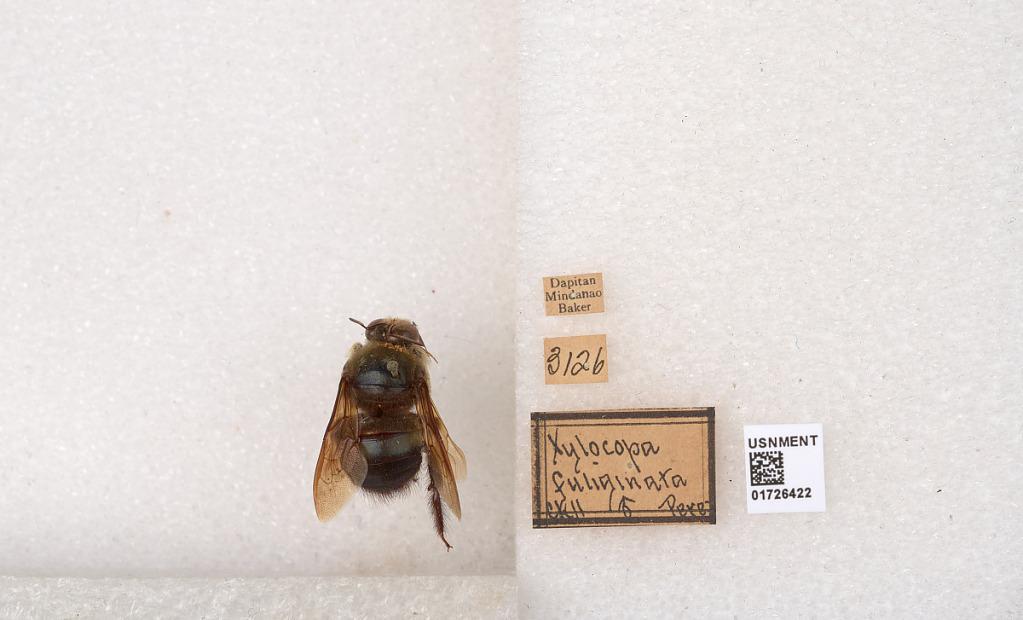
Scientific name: Xylocopa (Zonohirsuta) fuliginata Pérez
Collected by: Baker
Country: Philippines
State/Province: Zamboanga Peninsula
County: Zamboanga del Norte
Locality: Dapitan, Mindanao